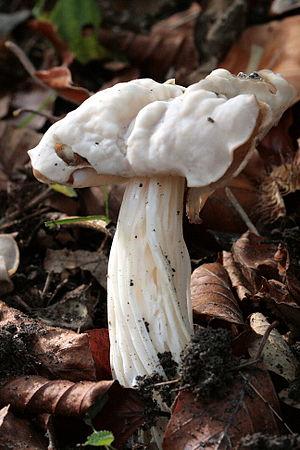
Helvelle crépue, bord de sentier - forêt de hêtres et de chênes à Havré (Mons) Belgique.